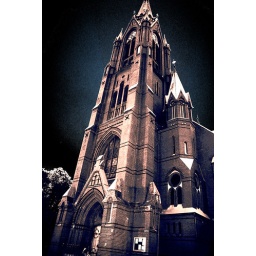
The mighty building raging high above the city on top of the hill